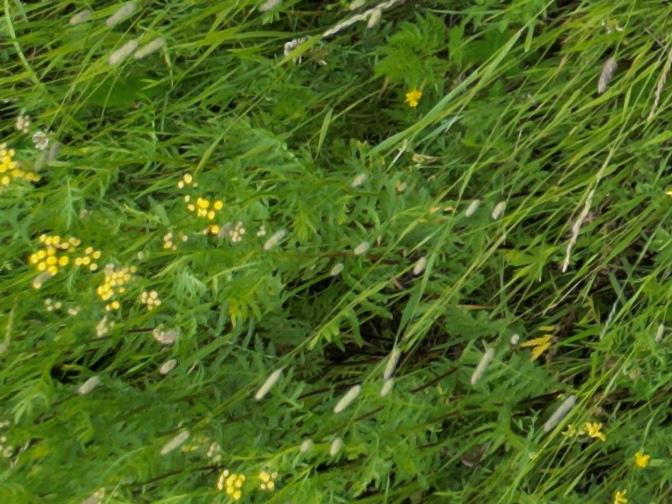
Flowers visible: yarrow flowers, yarrow flowers, yarrow flowers